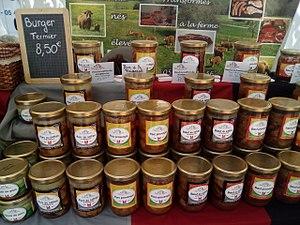
Marché des producteurs de pays boulevard de Reuilly.
On qualifie généralement de circuit court ou circuit de commercialisation le circuit de distribution dans lequel intervient au maximum un intermédiaire entre le producteur et le consommateur.